Women-only passenger car

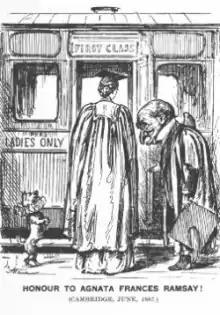
In 1887, "Punch magazine" published a cartoon by George du Maurier about Agnata Butler's examination success at Classical Studies. She was the only person in the first class of the Classical Tripos at Cambridge University that year, placing her above all the men. Here, Mr Punch (the magazine's mascot) ushers her into a first class compartment which is for ladies only.

Sexual harassment in Malaysia is common, and since 2010 trains on the Malaysian Railway have included pink-colored women-only cars as a means of cutting down on it. There are also women-only buses in Kuala Lumpur since 2010. In 2011, the government launched a women-only taxi service in the greater Kuala Lumpur area. The taxis have women drivers, and operate on an on-call basis.